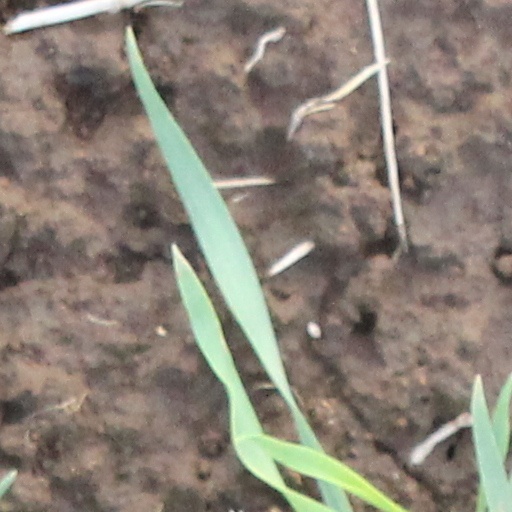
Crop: wheat